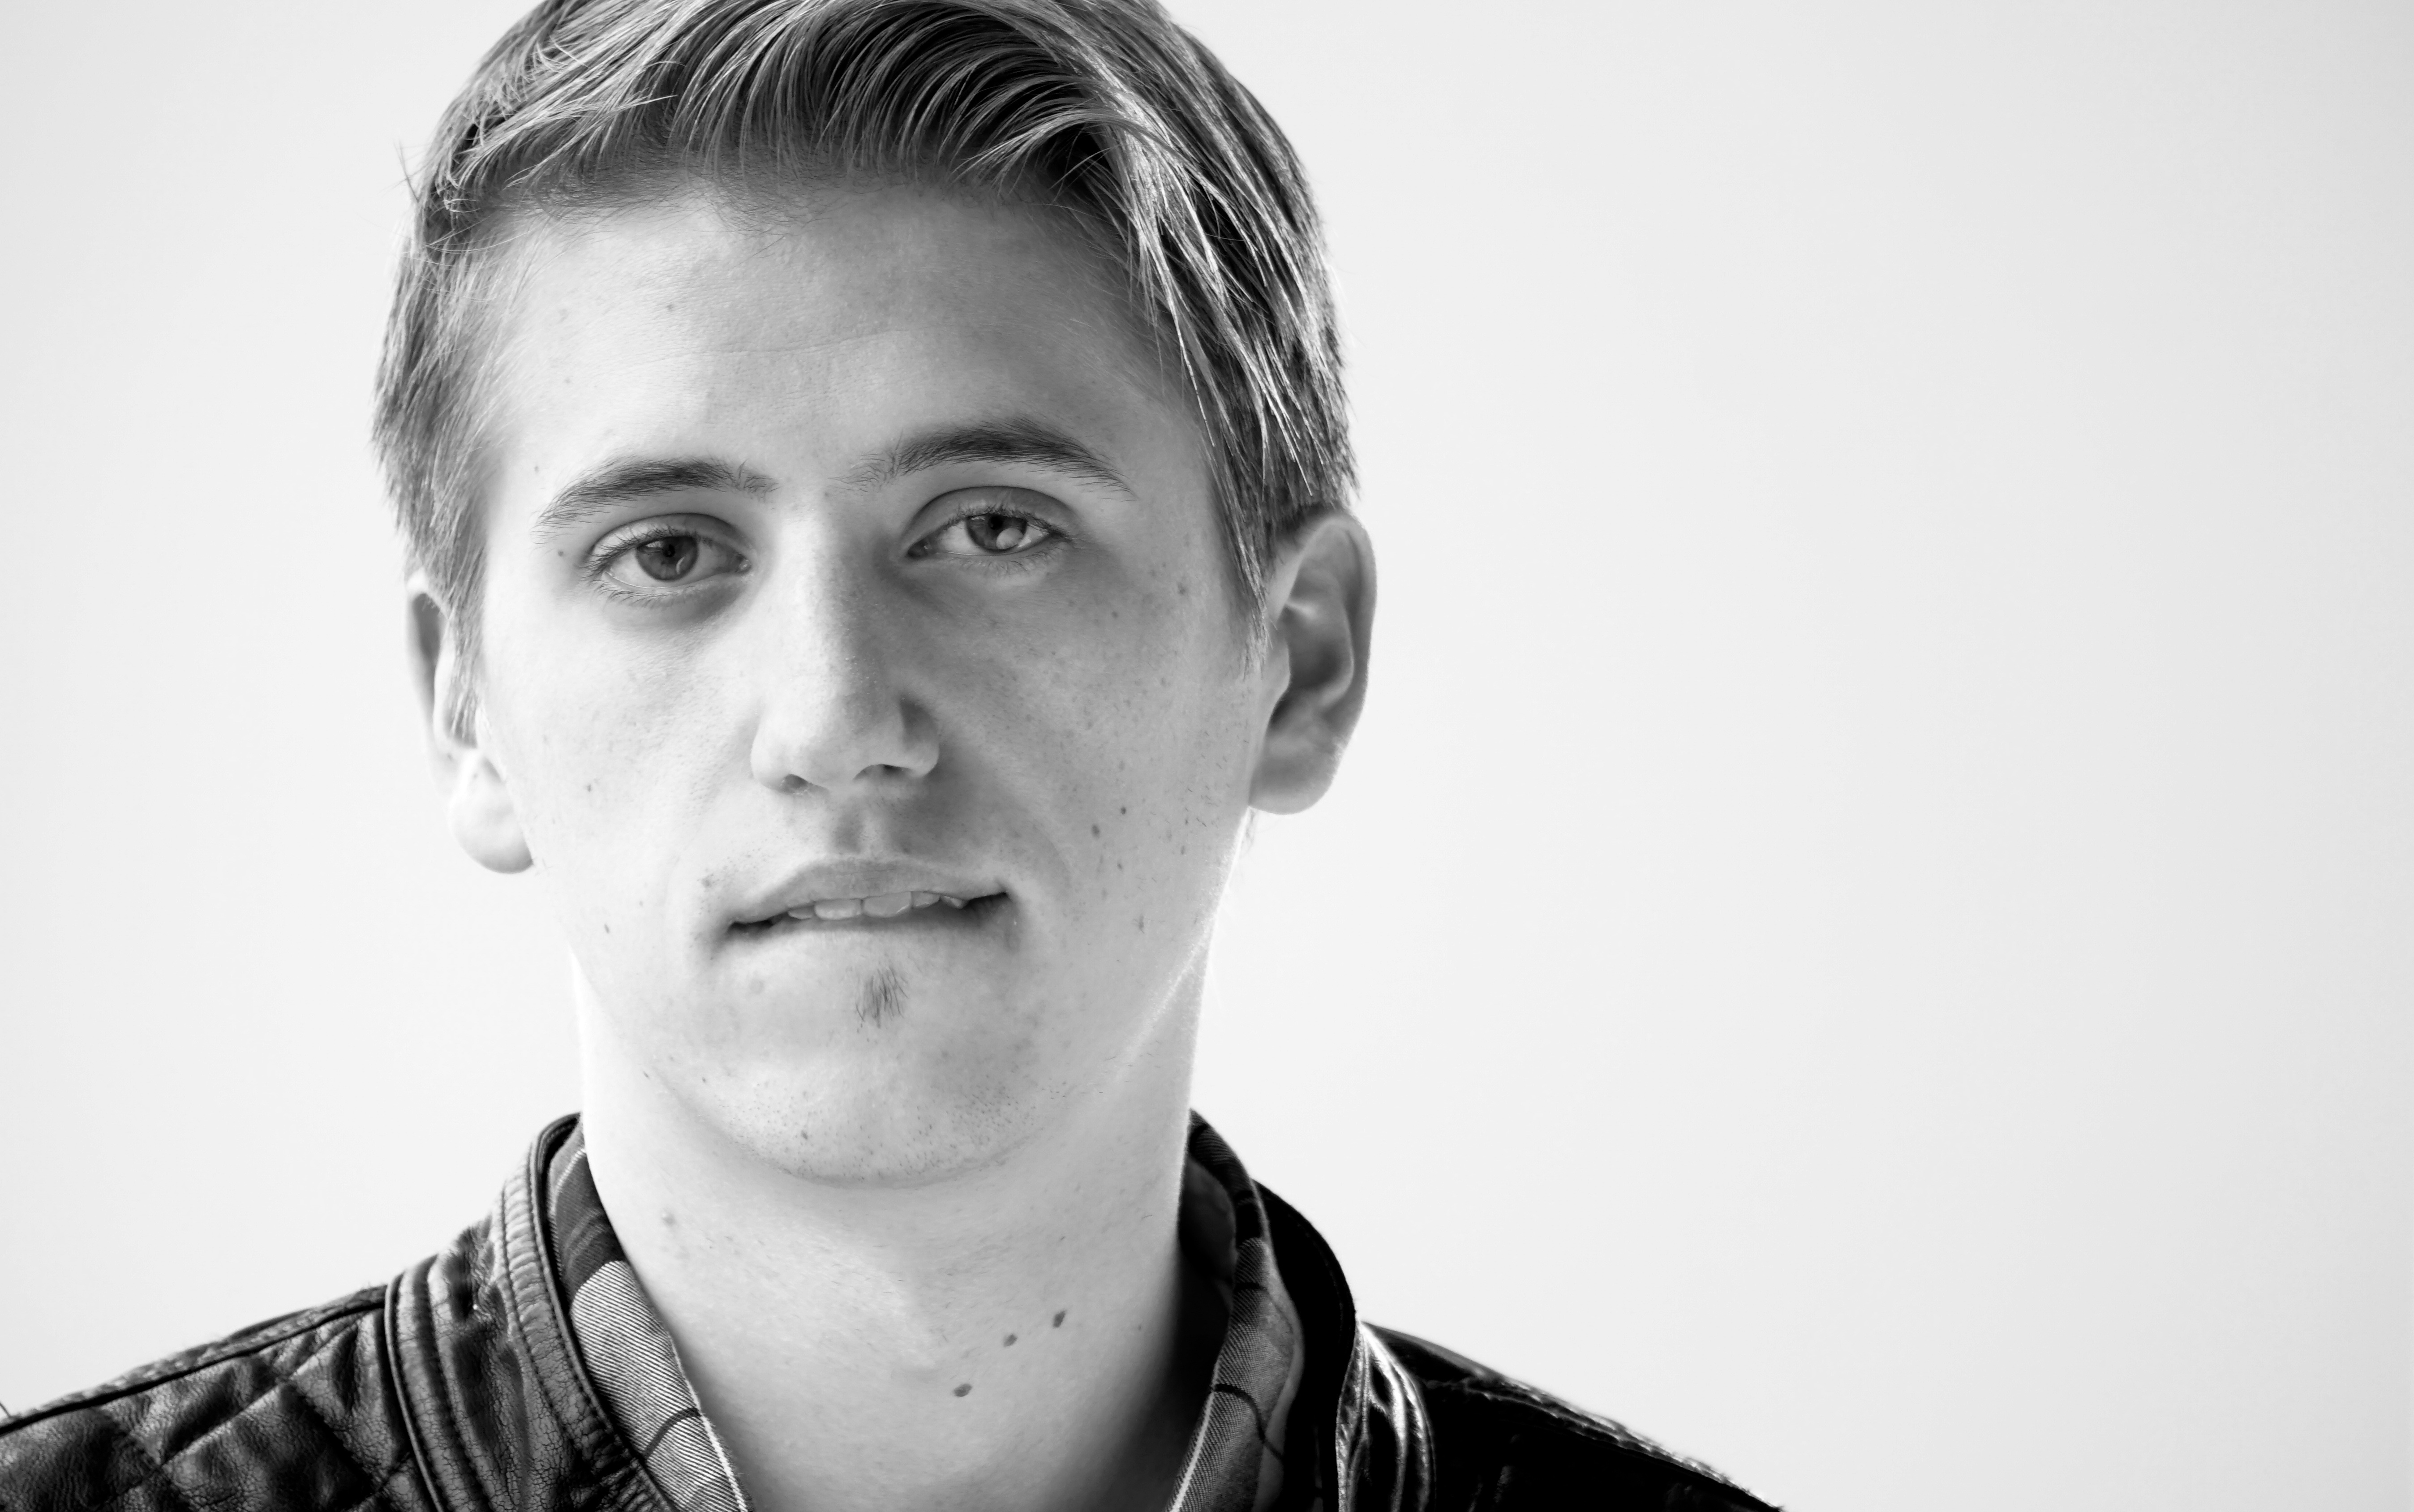
man, person, black and white, white, photography, male, portrait, model, young, black, monochrome, facial expression, lip, smile, caucasian, face, eye, head, beauty, attractive, sensual, monochrome photography, portrait photography